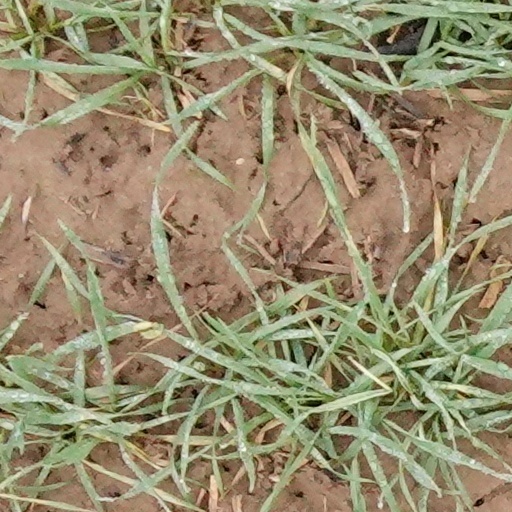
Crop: wheat